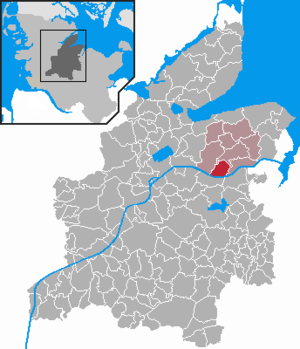
Schinkel (kommune)
Kort
Schinkel er en kommune og en by i det nordlige Tyskland, beliggende i Amt Dänischer Wohld i den nordøstlige del af Kreis Rendsborg-Egernførde. Kreis Rendsborg-Egernførde ligger i den centrale del af delstaten Slesvig-Holsten.